Gray Marine 6-71 Diesel Engine

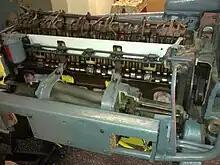
Side cutaway view of the Gray Marine 6-71

The Gray Marine 6-71 Marine Diesel was developed from the General Motors 6-71 diesel engine that was in use for on-road applications, farm machinery, and other off-road applications. Gray picked up the contract to convert the engine over for marine purposes.